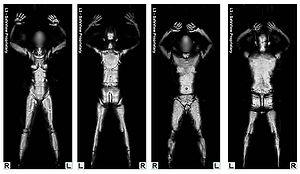
Un scanner corporel est un portail conçu pour être utilisé dans les aéroports afin d'inspecter les passagers et de détecter les objets interdits dissimulés sous les vêtements. Il permet d'éviter la palpation.
Un scanner corporel à ondes millimétriques est un type de scanner corporel destiné à assurer la sûreté dans les aéroports en permettant d'inspecter les passagers et de détecter les objets interdits dissimulés sous les vêtements sans avoir recours à la fouille corporelle. Il utilise la technologie des ondes radio millimétriques qui sont des rayonnements térahertz dénommés « rayons T ». Ils ont la propriété de pouvoir s'arrêter à la surface de la peau et de permettre de voir à travers les vêtements, faisant apparaitre le corps en trois dimensions. Grâce à cette technologie, tout est visible et on distingue parfaitement la silhouette, les volumes et les formes.